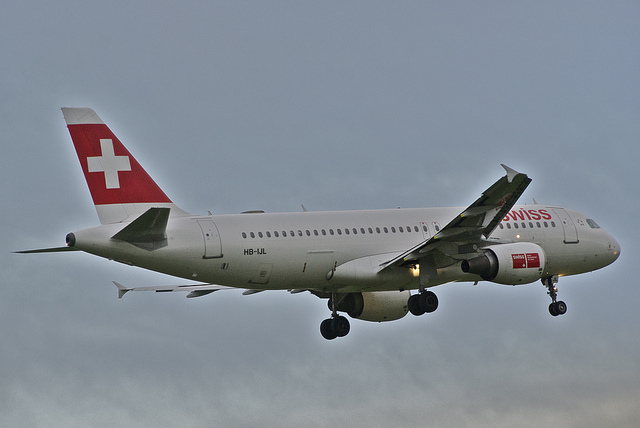
user: Given an image and a question. Answer the question in a short answer. Question: What year was this mode of transportation first invented? Short Answer:
assistant: 1903